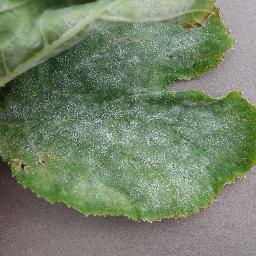
Label: Squash___Powdery_mildew